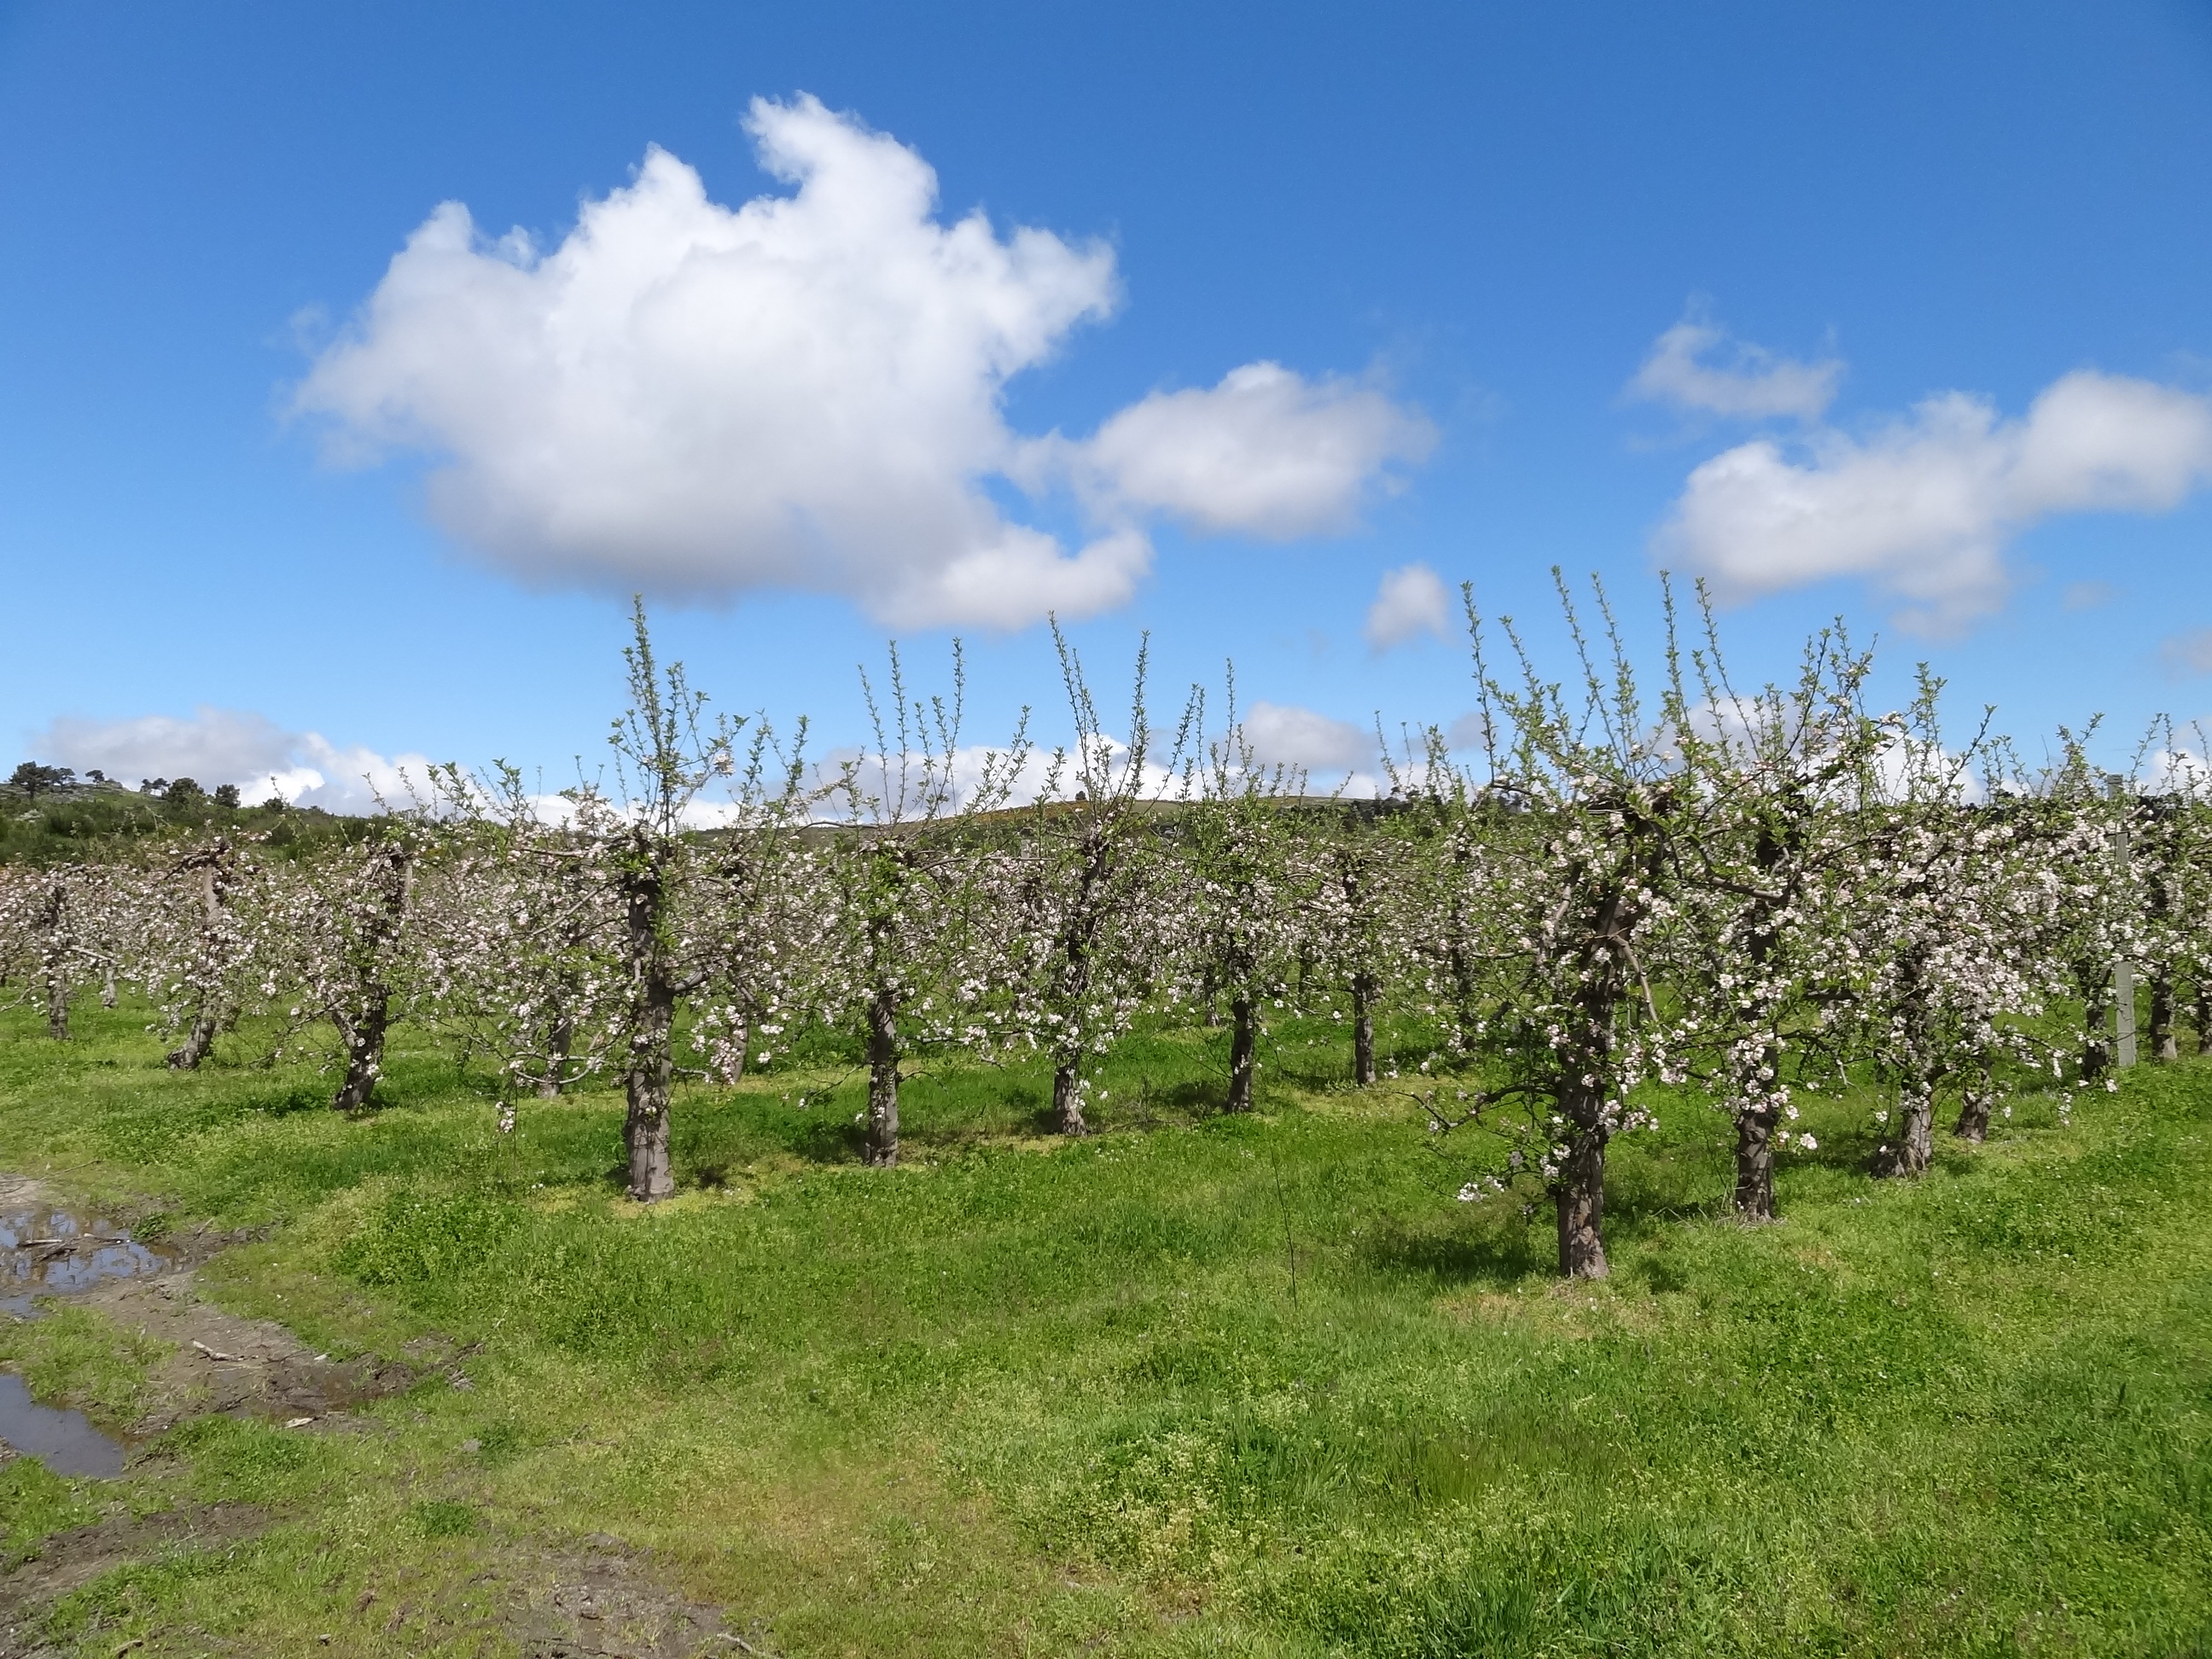
nature, tree, plant, sky, land lot, agriculture, woody plant, field, plant community, vineyard, crop, landscape, chaparral